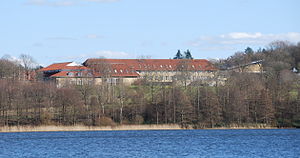
Gymnastik og Idrætshøjskolen Viborg
Skolen set fra Søndersø i april 2011.
Viborg Gymnastik Højskole set fra modsatte side af Søndersø i Viborg.
Viborg Idrætshøjskole er en folkehøjskole grundlagt i 1951 i Viborg, oprindeligt under navnet ”Gymnastikhøjskolen ved Viborg”. I 1997 skiftede højskolen navn til det den hedder i dag, og den fik altså ’idræt’ tilføjet til navnet.